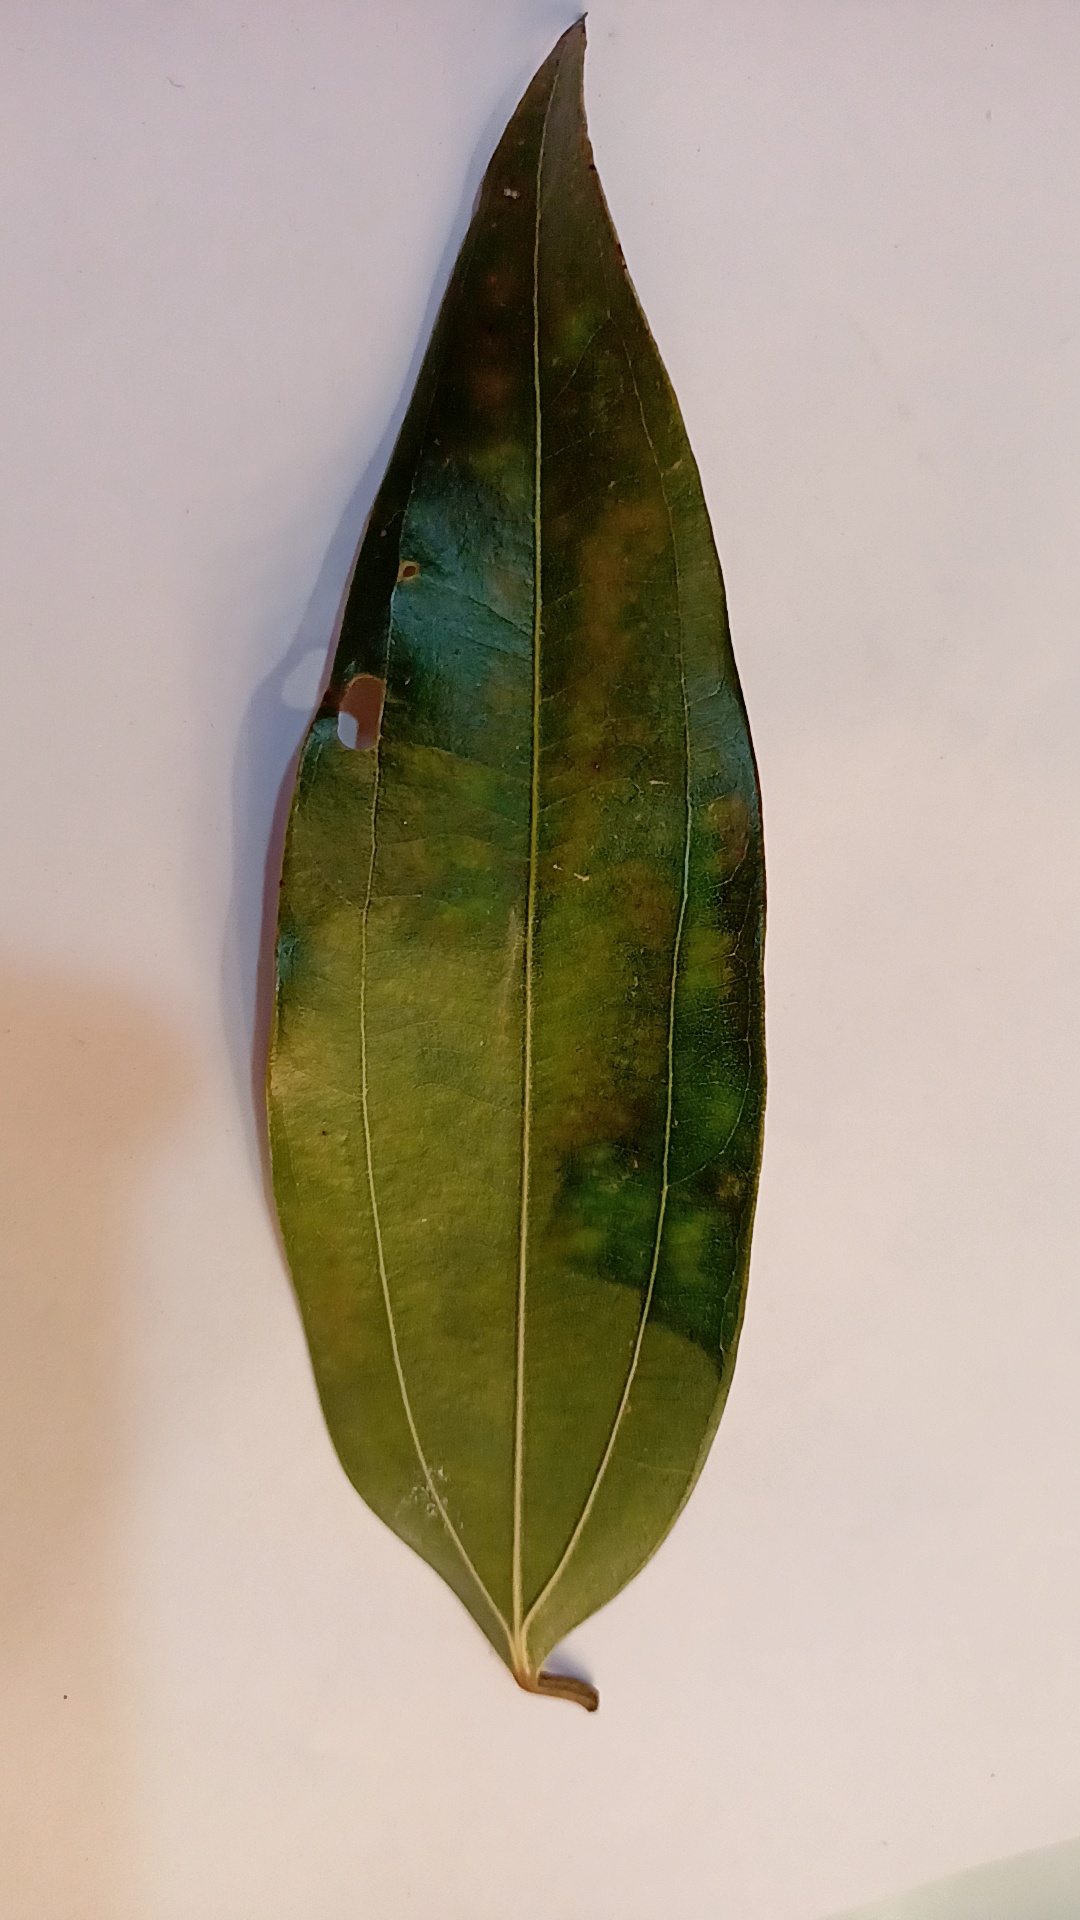
Label: Disease